Dia Mirza

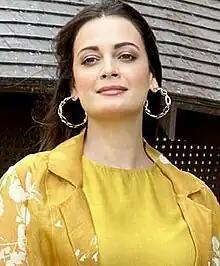
Mirza in 2023

Dia Mirza Rekhi (born Dia Handrich; 9 December 1981) is an Indian actress who primarily works in Hindi films. She won the title of Miss Asia Pacific International in 2000 after being crowned Femina Miss India Asia Pacific 2000. Mirza made her acting debut with the Hindi film "Rehnaa Hai Terre Dil Mein" (2001), which earned her the Filmfare Award for Best Female Debut nomination.